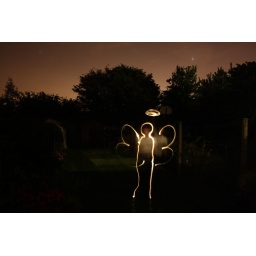
A glowing angel under a clear night sky